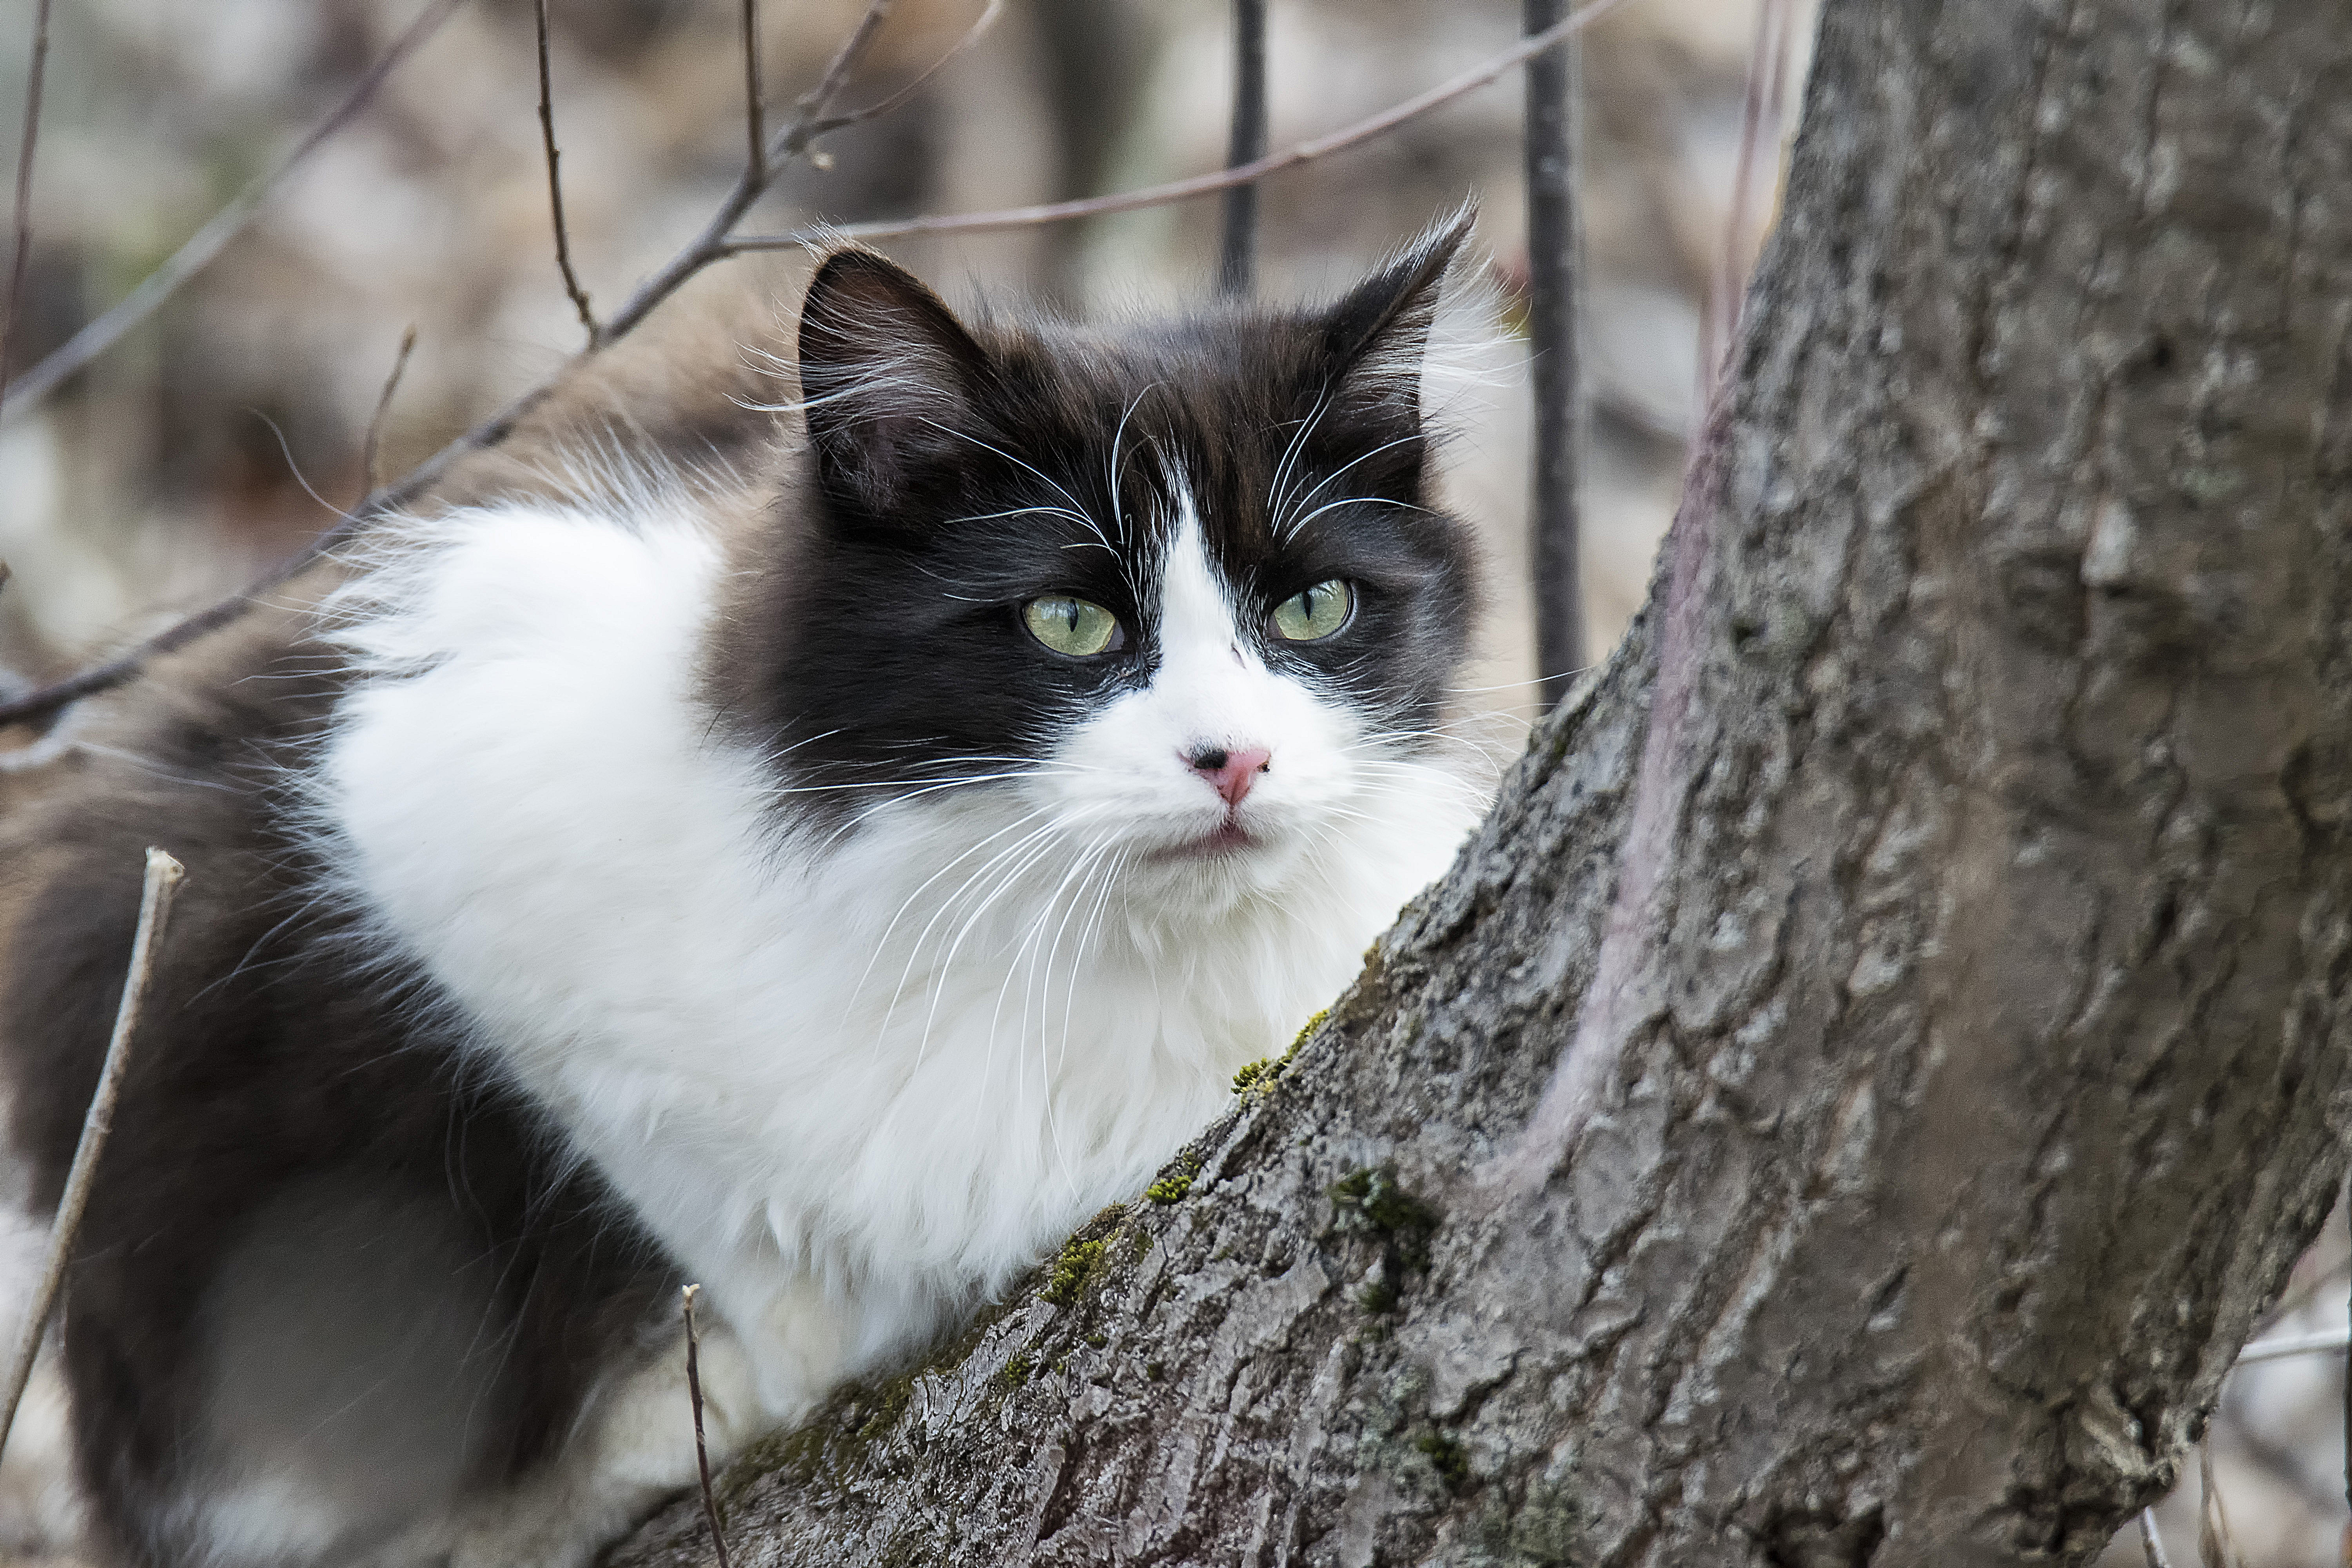
cat, mammal, fauna, whiskers, canada, vertebrate, chat, quebec, sherbrooke, norwegian forest cat, small to medium sized cats, cat like mammal